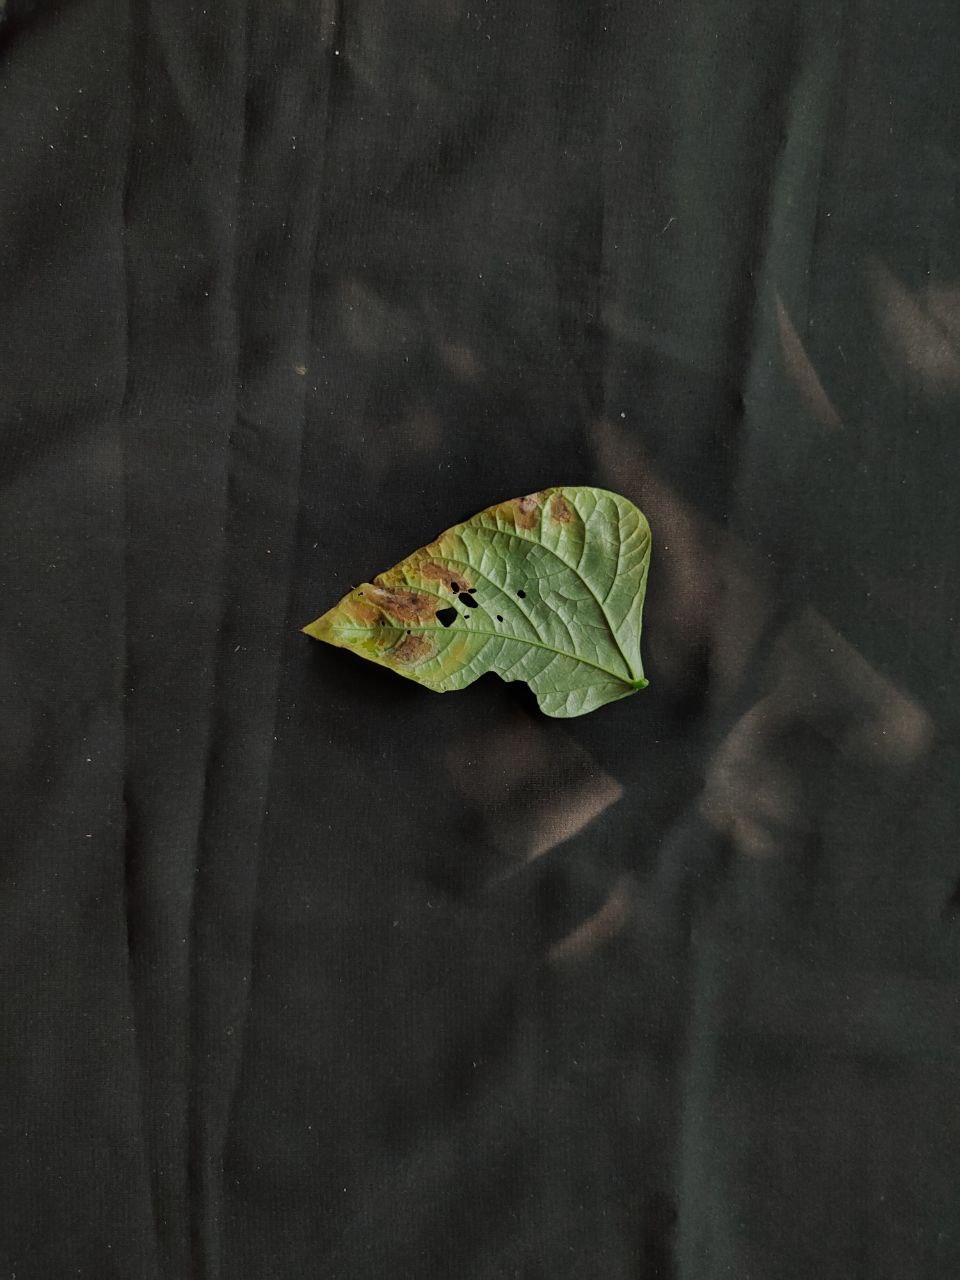
Crop: cowpea
Leaf condition: Bacterial wilt